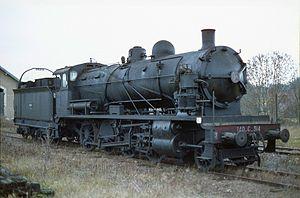
La 140 C 314 à Gray (Haute-Saône) le 27 novembre 1981.
Le Chemin de fer touristique du Vermandois est géré par une association loi de 1901 qui, préserve et restaure du matériel roulant ferroviaire à voie normale, et fait circuler des trains touristiques à traction vapeur ou diesel, notamment sur la ligne de Saint-Quentin à Origny-Sainte-Benoite, elle fait également circuler une rame constituée d'une locomotive à vapeur et de voitures, historiques, pour des voyages sur des lignes du réseau voyageurs SNCF.
Consolidation est un type de locomotive à vapeur dont les essieux ont la configuration suivante :
La Fédération des amis des chemins de fer secondaires est une association française qui depuis 1957 œuvre pour la sauvegarde, la conservation, la restauration et la valorisation du matériel roulant ferroviaire et des lignes de chemins de fer secondaires. Elle est aussi à l'origine de la création de chemins de fer touristiques et elle participe à la recherche, l'écriture et l'archivage de l'histoire des réseaux ferroviaires de voie ferrée d'intérêt local, notamment à voie étroite, et leurs matériels.